Easter Island

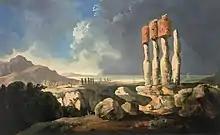
"A View of the Monuments of Easter Island, Rapanui", 1775–1776 by William Hodges.

According to oral traditions recorded by missionaries in the 1860s, the island originally had a strong class system: an "ariki", or high chief, wielded great power over nine other clans and their respective chiefs. The high chief was the eldest descendant through first-born lines of the island's legendary founder, Hotu Matu'a. The most visible element in the culture was the production of massive moai statues that some believe represented deified ancestors. According to "National Geographic", "Most scholars suspect that the moai were created to honor ancestors, chiefs, or other important personages, However, no written and little oral history exists on the island, so it's impossible to be certain."